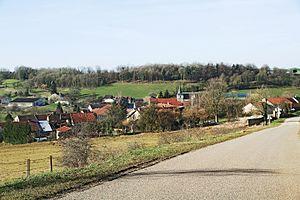
Ninville depuis la route de Buxières
Ninville est une commune française située dans le département de la Haute-Marne, en région Grand Est.